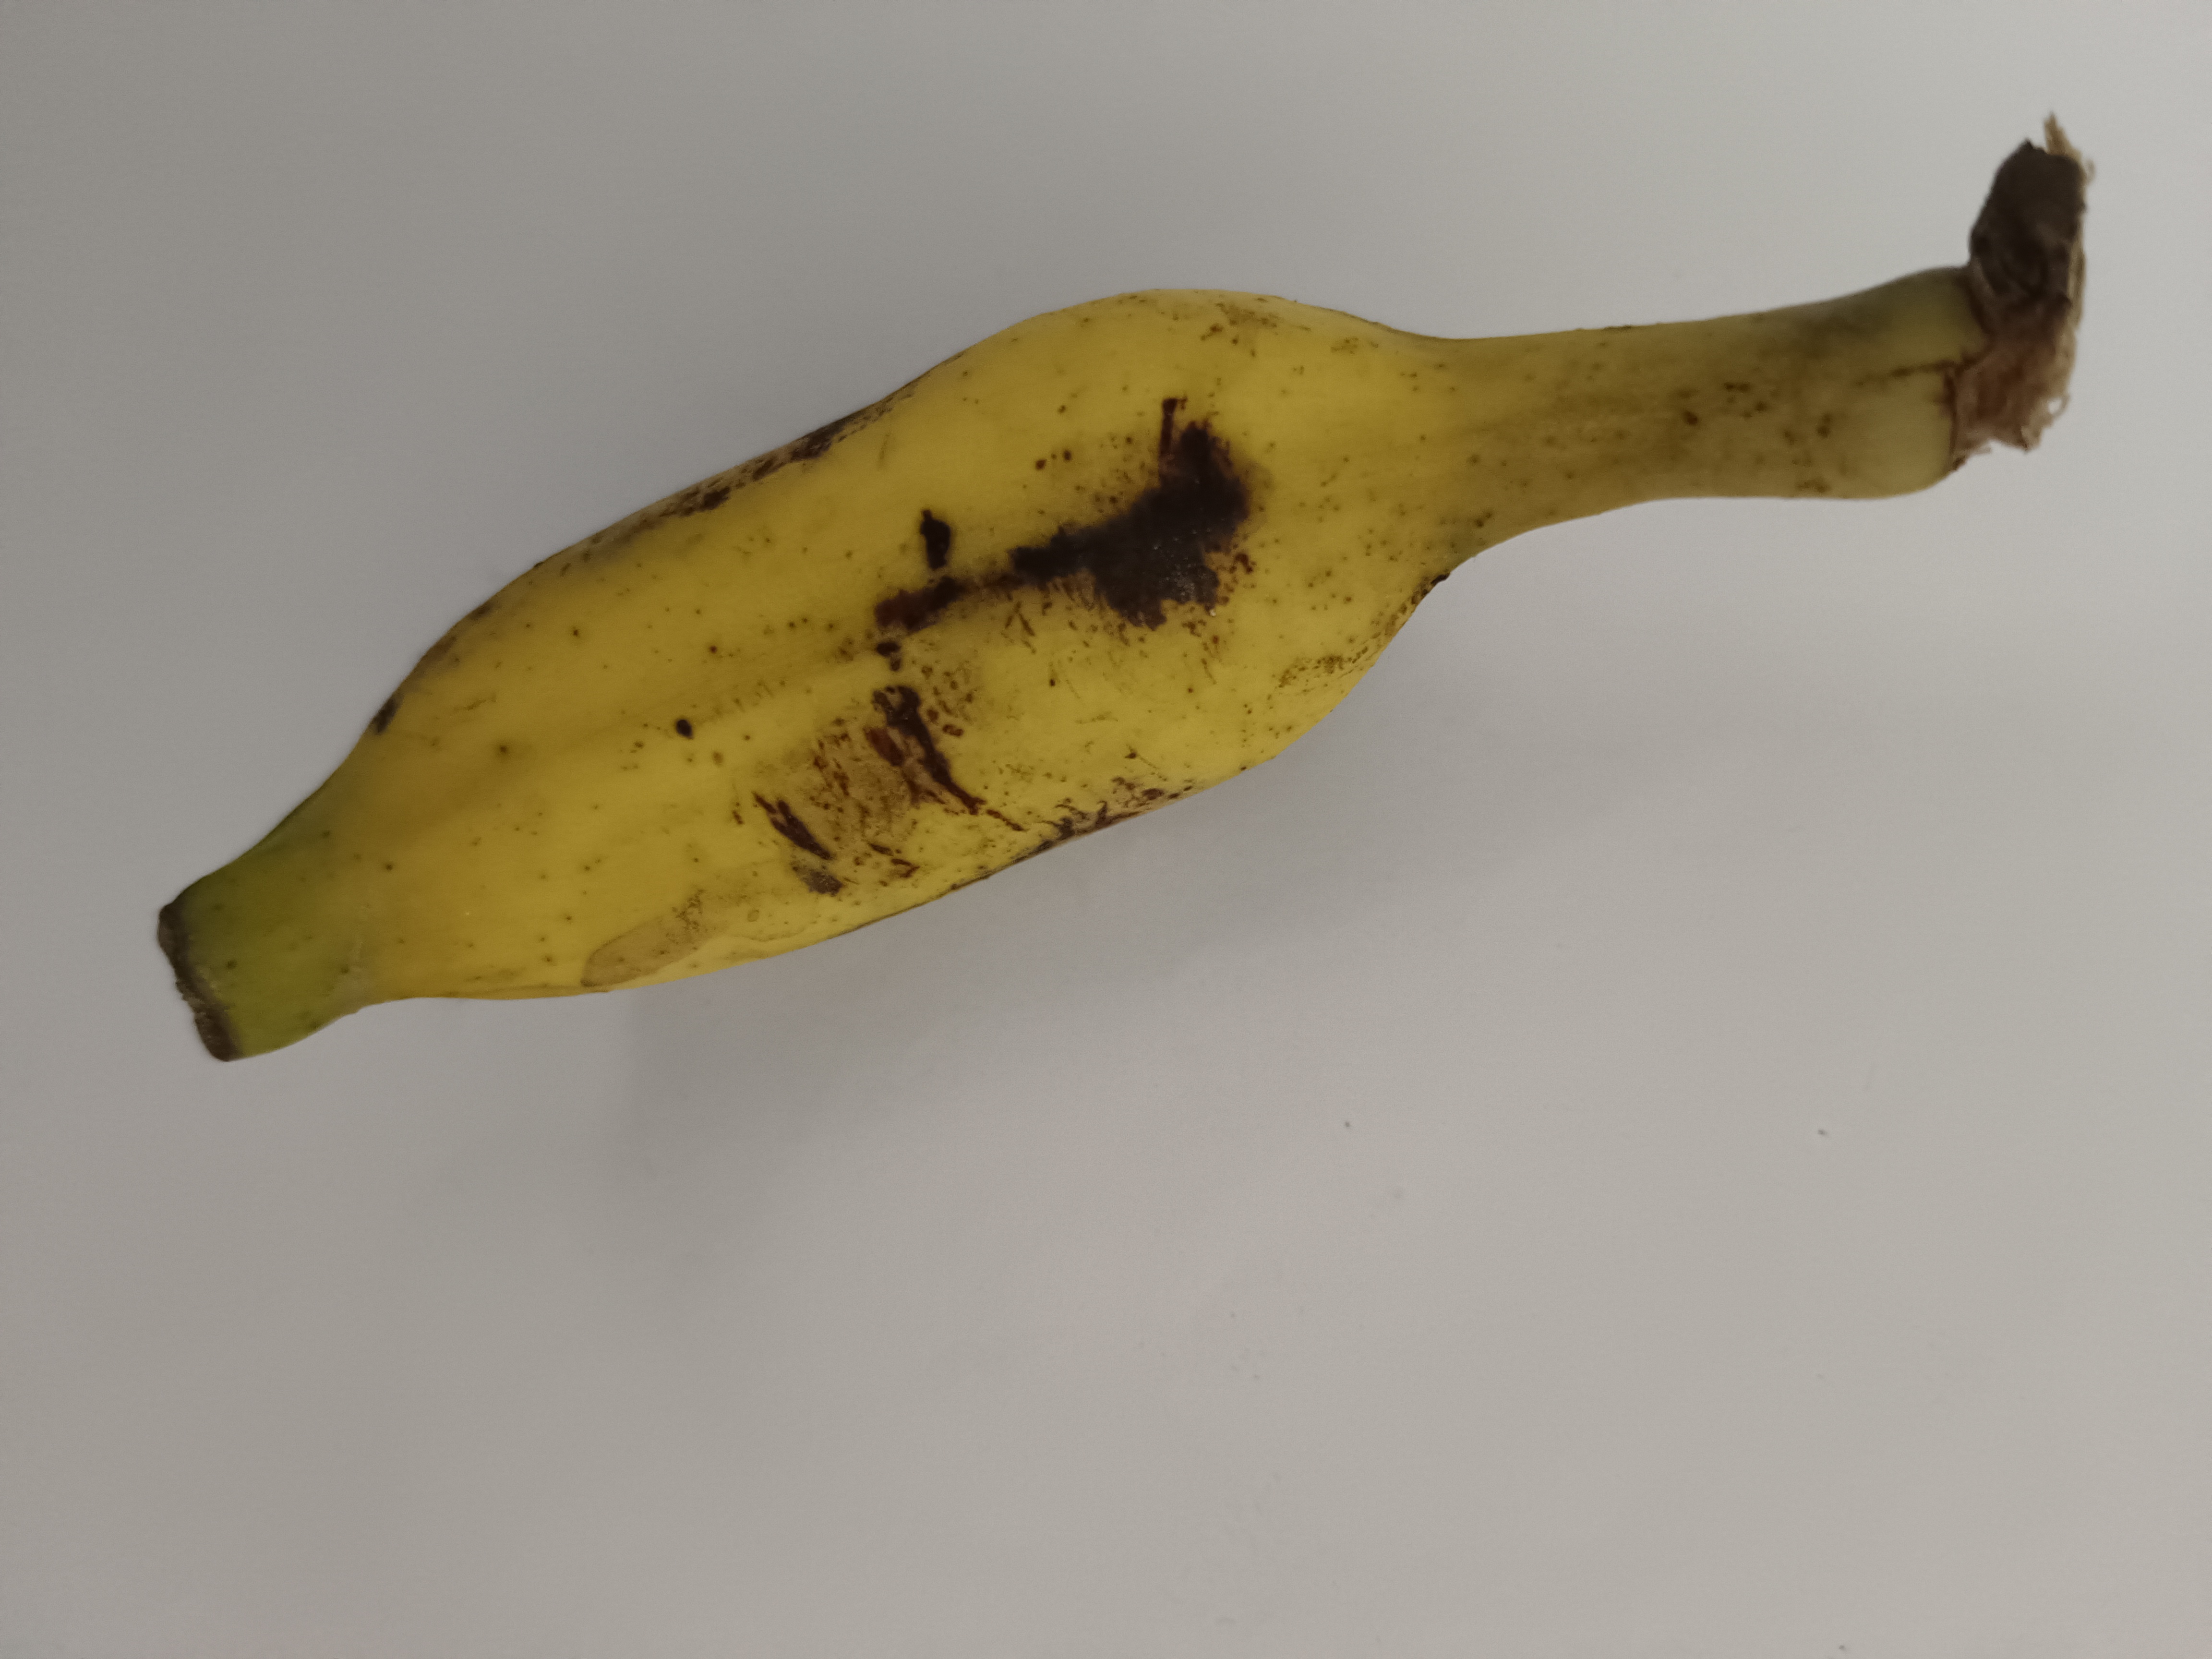
Banana variety: Champa